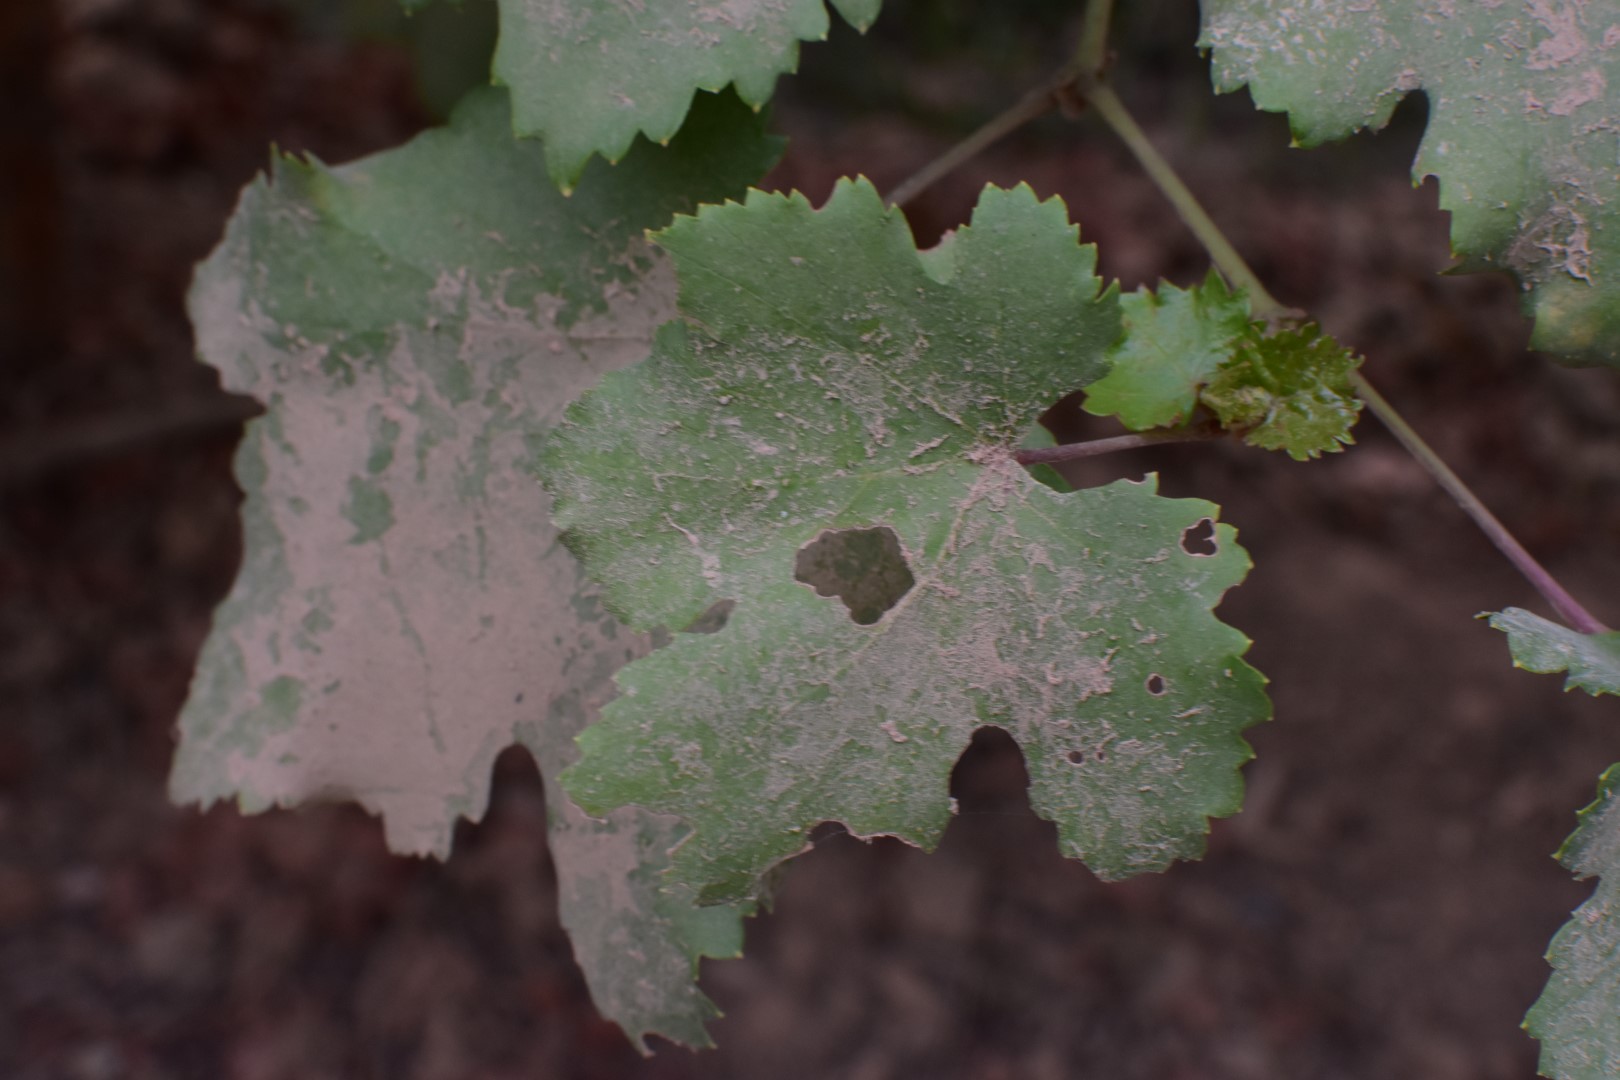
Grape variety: Kamali